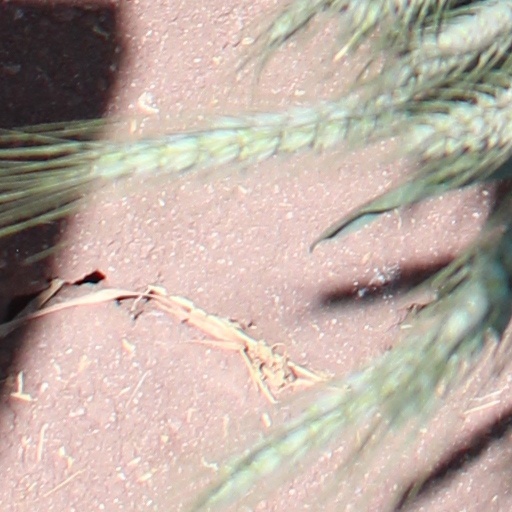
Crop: wheat